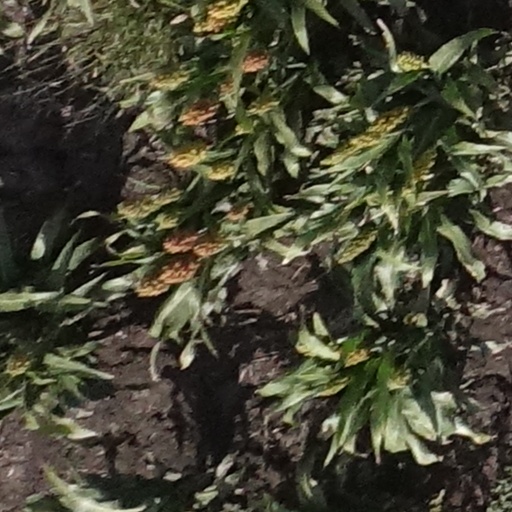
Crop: sorghum